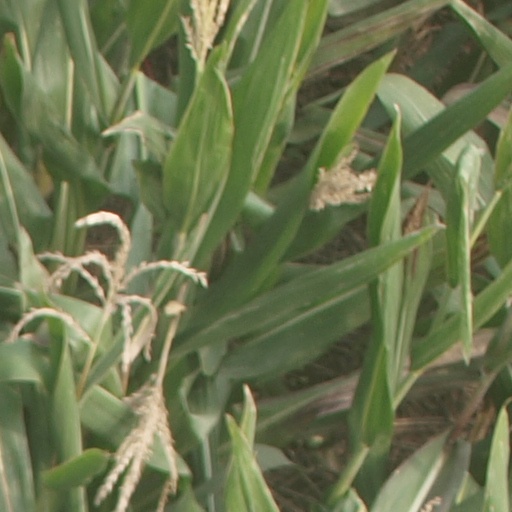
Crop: maize; corn